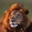
Label: lion